Culture of Italy

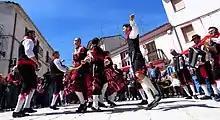
Italian folk dance in Molise

The history of Italian cinema began a few months after the Lumière brothers began motion picture exhibitions. The first Italian director is considered to be Vittorio Calcina, a collaborator of the Lumière Brothers, who filmed Pope Leo XIII in 1896. In the 1910s the Italian film industry developed rapidly. In 1912, the year of the greatest expansion, 569 films were produced in Turin, 420 in Rome and 120 in Milan. "Cabiria", a 1914 Italian epic film directed by Giovanni Pastrone, is considered the most famous Italian silent film. It was also the first film in history to be shown in the White House. The oldest European avant-garde cinema movement, Italian futurism, took place in the late 1910s.